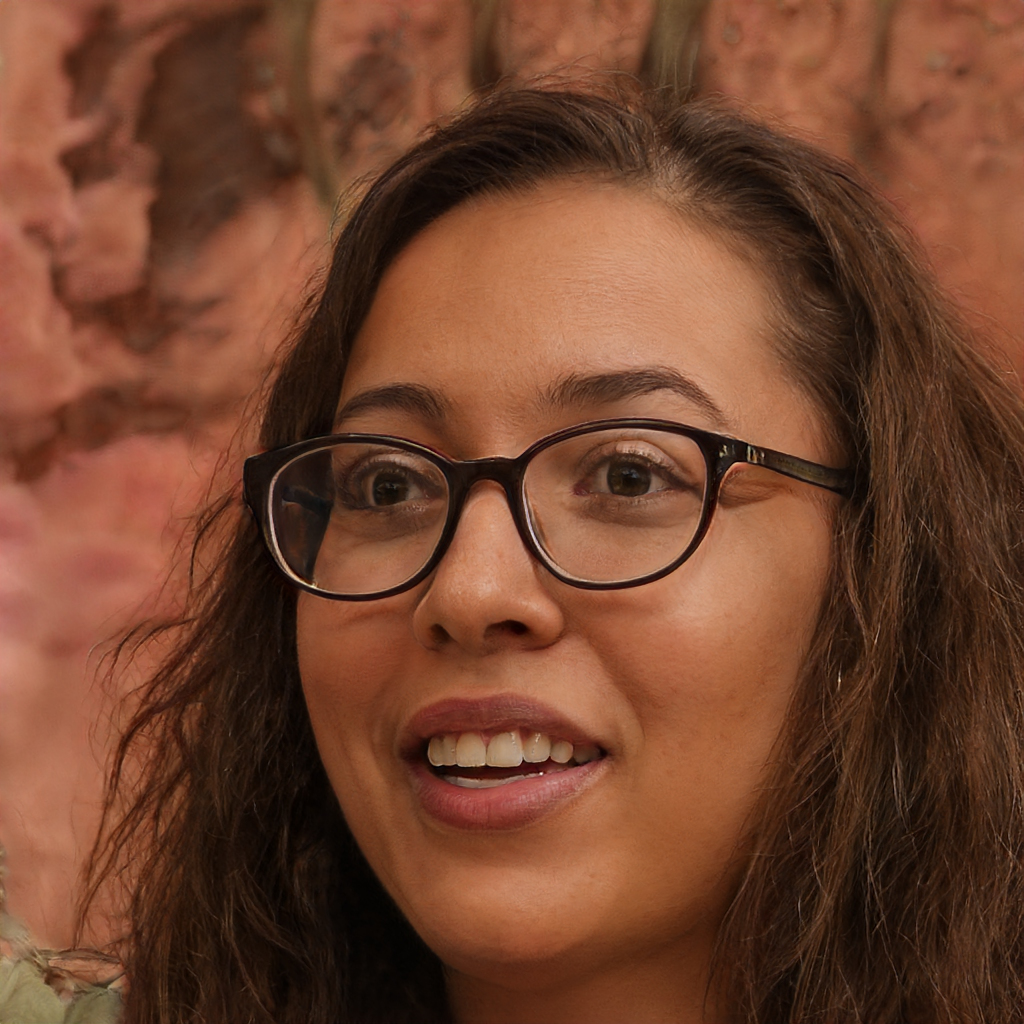
Gender: Female